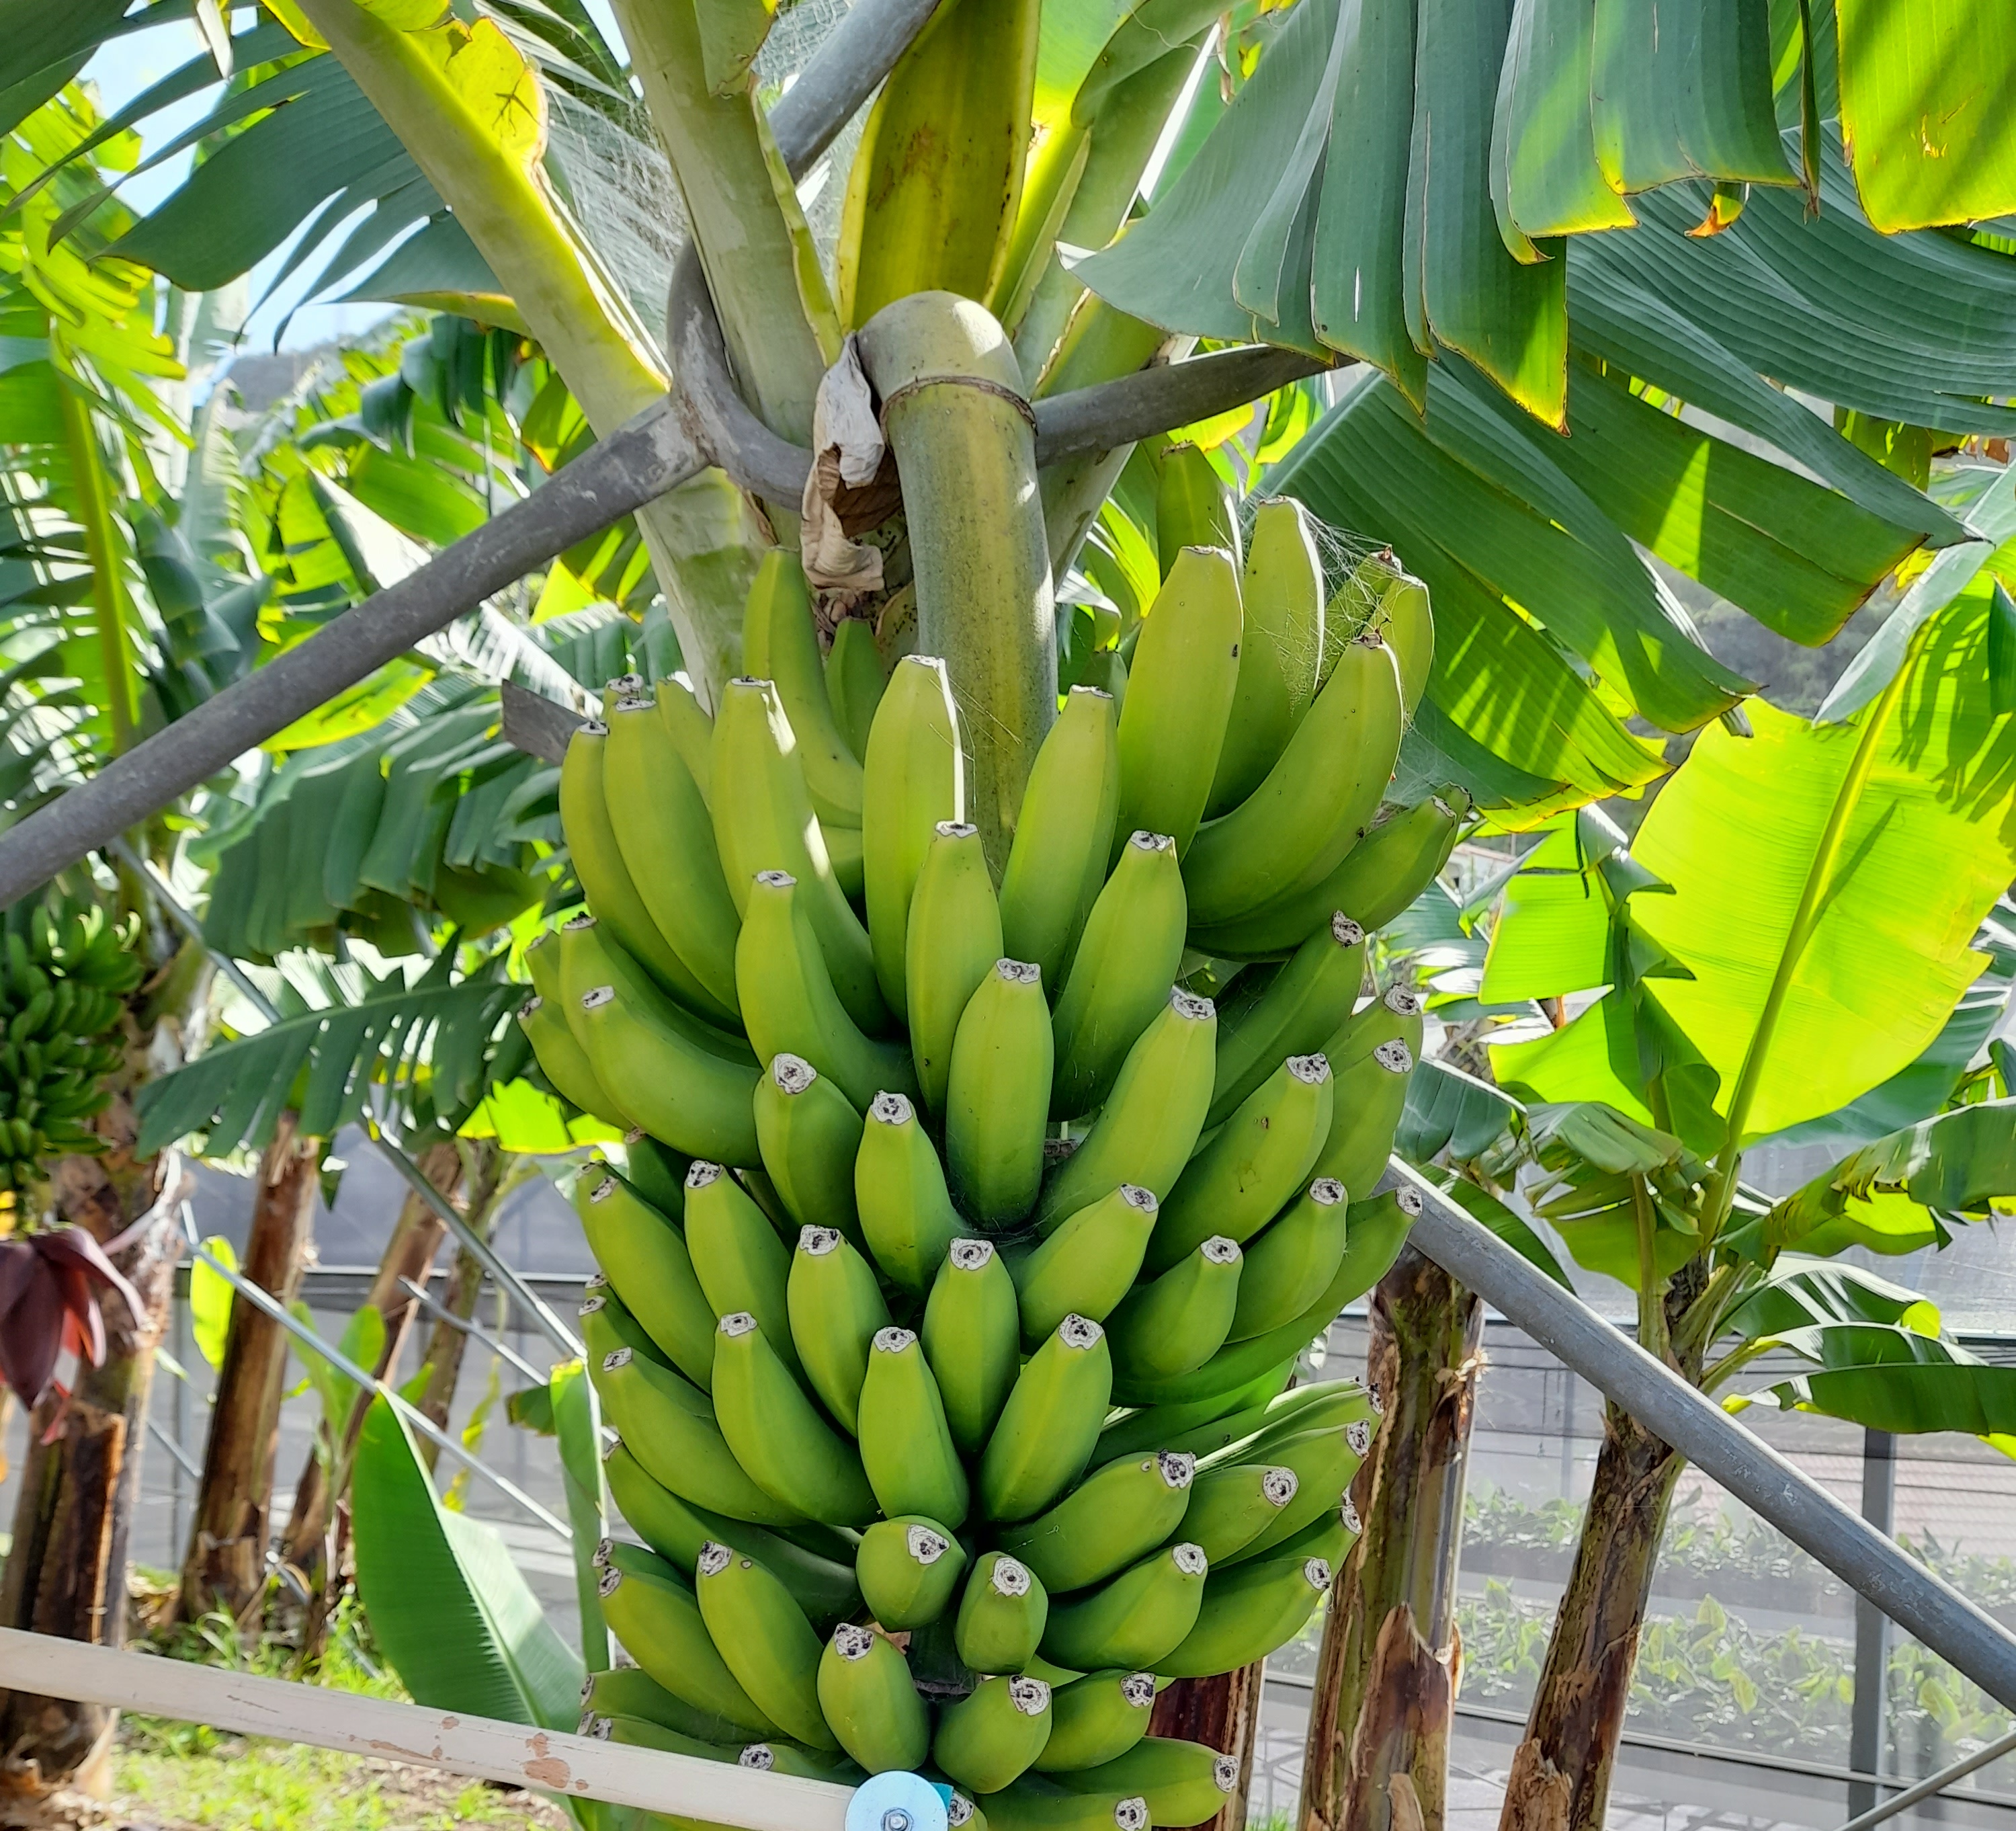
Label: Keep